Haley Bracken

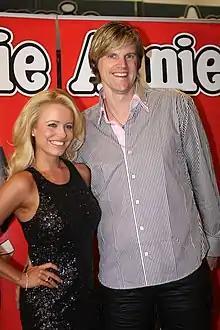
Nathan and Haley Bracken (2012)

Haley Bracken began dancing at age 3 and singing at age 11. Bracken has a degree in Primary School teaching and completed some work towards a law degree. By 2004 she married cricketer Nathan Bracken.